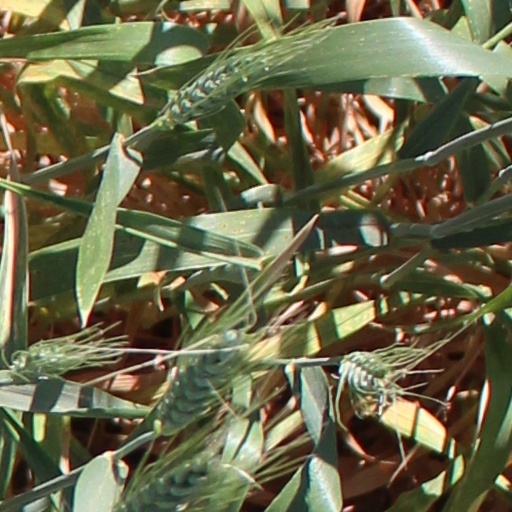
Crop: wheat